Ally McErlaine

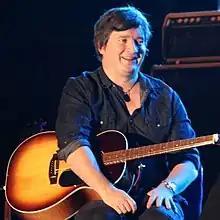
McErlaine performing live with Texas in 2011

Alistair Manson McErlaine (born 31 October 1968), known as Ally McErlaine, is a Scottish guitarist, best known for his work with the band Texas, of which he was a member from 1988 to 2022. Ally is a member of Red Sky July, who released their self-titled debut album on 17 October 2011.